Kanaka Durga Temple

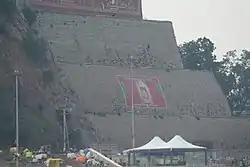
View of temple Basement

The popular legend is about the triumph of Kanaka Durga over the demon King Mahishasura. It is said that the growing menace of demons became unbearable for the natives. Sage Indrakila practiced severe penance, and when the goddess appeared the sage pleaded to her to reside on his head and keep a vigil on the wicked demons. As per his wishes of killing the demons, Durga made Indrakila her permanent abode. Later, she also slayed the demon king Mahishasura freeing the people of Vijayawada from evil.